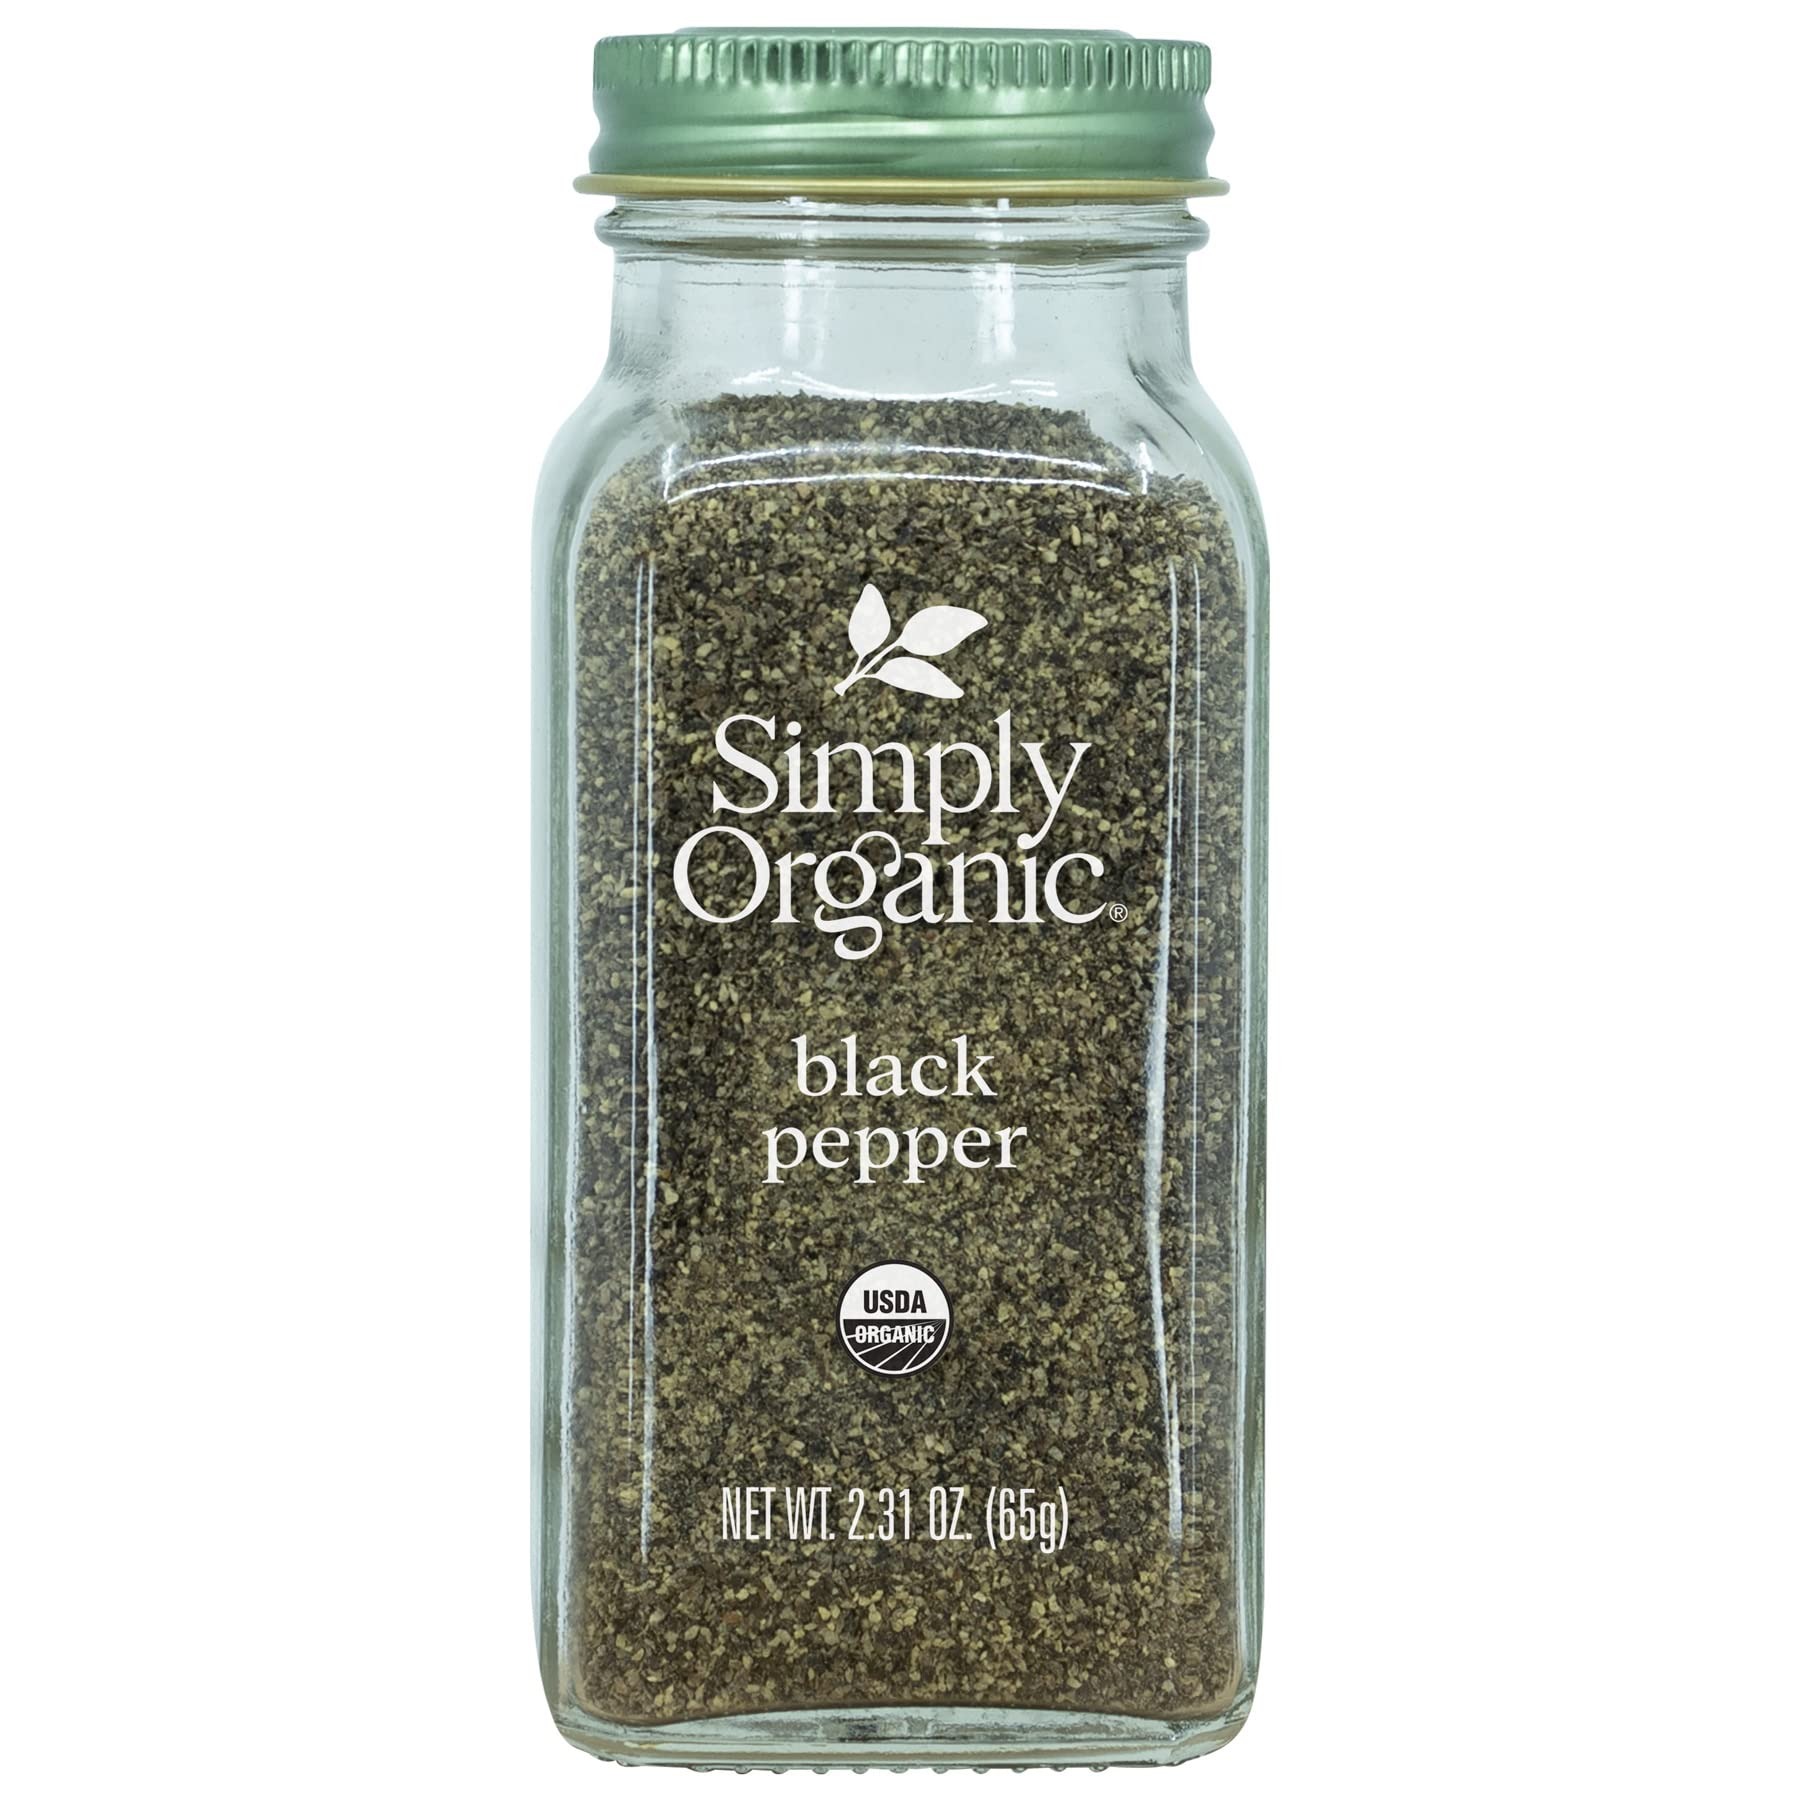
Item Name: Simply Organic Black Pepper, Medium Grind, Certified Organic | 2.31 oz | Pack of 8 | Piper nigrum L.
Bullet Point 1: BLACK PEPPER - Nothing but pure, organic black pepper — medium ground for your dining pleasure. No GMOs. No ETO (considered carcinogenic by the EPA). Not irradiated. Certified Organic by QAI. Kosher Certified by KSA. Ground from real, premium-quality peppercorns (Piper nigrum). Carefully selected from the world's premier pepper-producing regions for the most potent, satisfying, true black pepper taste.
Bullet Point 2: PACKED WITH HEAT AND FLAVOR - Simply Organic Black Pepper is chunkier and more intense than other peppers, and provides a woody, floral, pungent flavor alongside a penetrating aroma. It is slightly coarser than finely-ground pepper. This spice is ideal for cooking or placing on the table in a shaker. It can be used with almost any savory dish.
Bullet Point 3: ORGANIC FROM INDIA AND VIETNAM - In India, we and partner Peermade Development Society provided farmers the tools to help create ideal soil conditions for the organic pepper vines to thrive. In Vietnam, we worked with Pacific Basin Partnership and the non-profit Sustainable Food Group, providing training and technical support on soil nutrition, food safety and pest management practices to help farmers transition into organic peppercorn production.
Bullet Point 4: PURE AND POTENT FLAVOR - Simply Organic believes in pure and potent flavor grown at the source. Our rigorous standards mean that we know precisely what you’re getting, and from where. All of our products are grown and processed without the use of toxic pesticides, irradiation, or GMOs.
Bullet Point 5: ABOUT US - Simply Organic is a 100% certified organic line of spices, seasoning mixes, and baking flavors. Our pure, potent spices, seasonings and extracts bring real bite to everything you make, eat and share. Our goal, through our Simply Organic Giving Fund, is to help the millions of food insecure by not only providing funds and support to make organic food more accessible, but also in developing the next generation of leaders in sustainable and socially just organic agriculture.
Product Description: Simply Organic Black Pepper is carefully selected from the world's premier pepper-producing regions. It is slightly more coarse than finely ground pepper, and delivers tongue-tingling and aromatic properties that lend well to pairings with many other spices.<br><br> Black pepper’s hot, biting flavor is perfect for giving a little kick to eggs, soups, meat dishes, and beyond. Its coarse appearance is ideal for adding texture to dressings and sauces too.<br><br> Best Uses:<br> This slightly-coarse cracked black pepper is ideal for adding potent flavor during cooking. And for shaking on at the table. Use it in your dry rub blends. Crack a fresh bite onto meat, potatoes, veggies, and everything else you love.<br><br> Features:<br> - 2.31 oz glass bottle<br> - Organic certified, Kosher certified, non-irradiated<br> - Robust and authentic black pepper flavor<br> - Hot, spicy, and somewhat biting<br> - Botanical name: Piper nigrum
Value: 18.48
Unit: Ounce

Price: 6.21